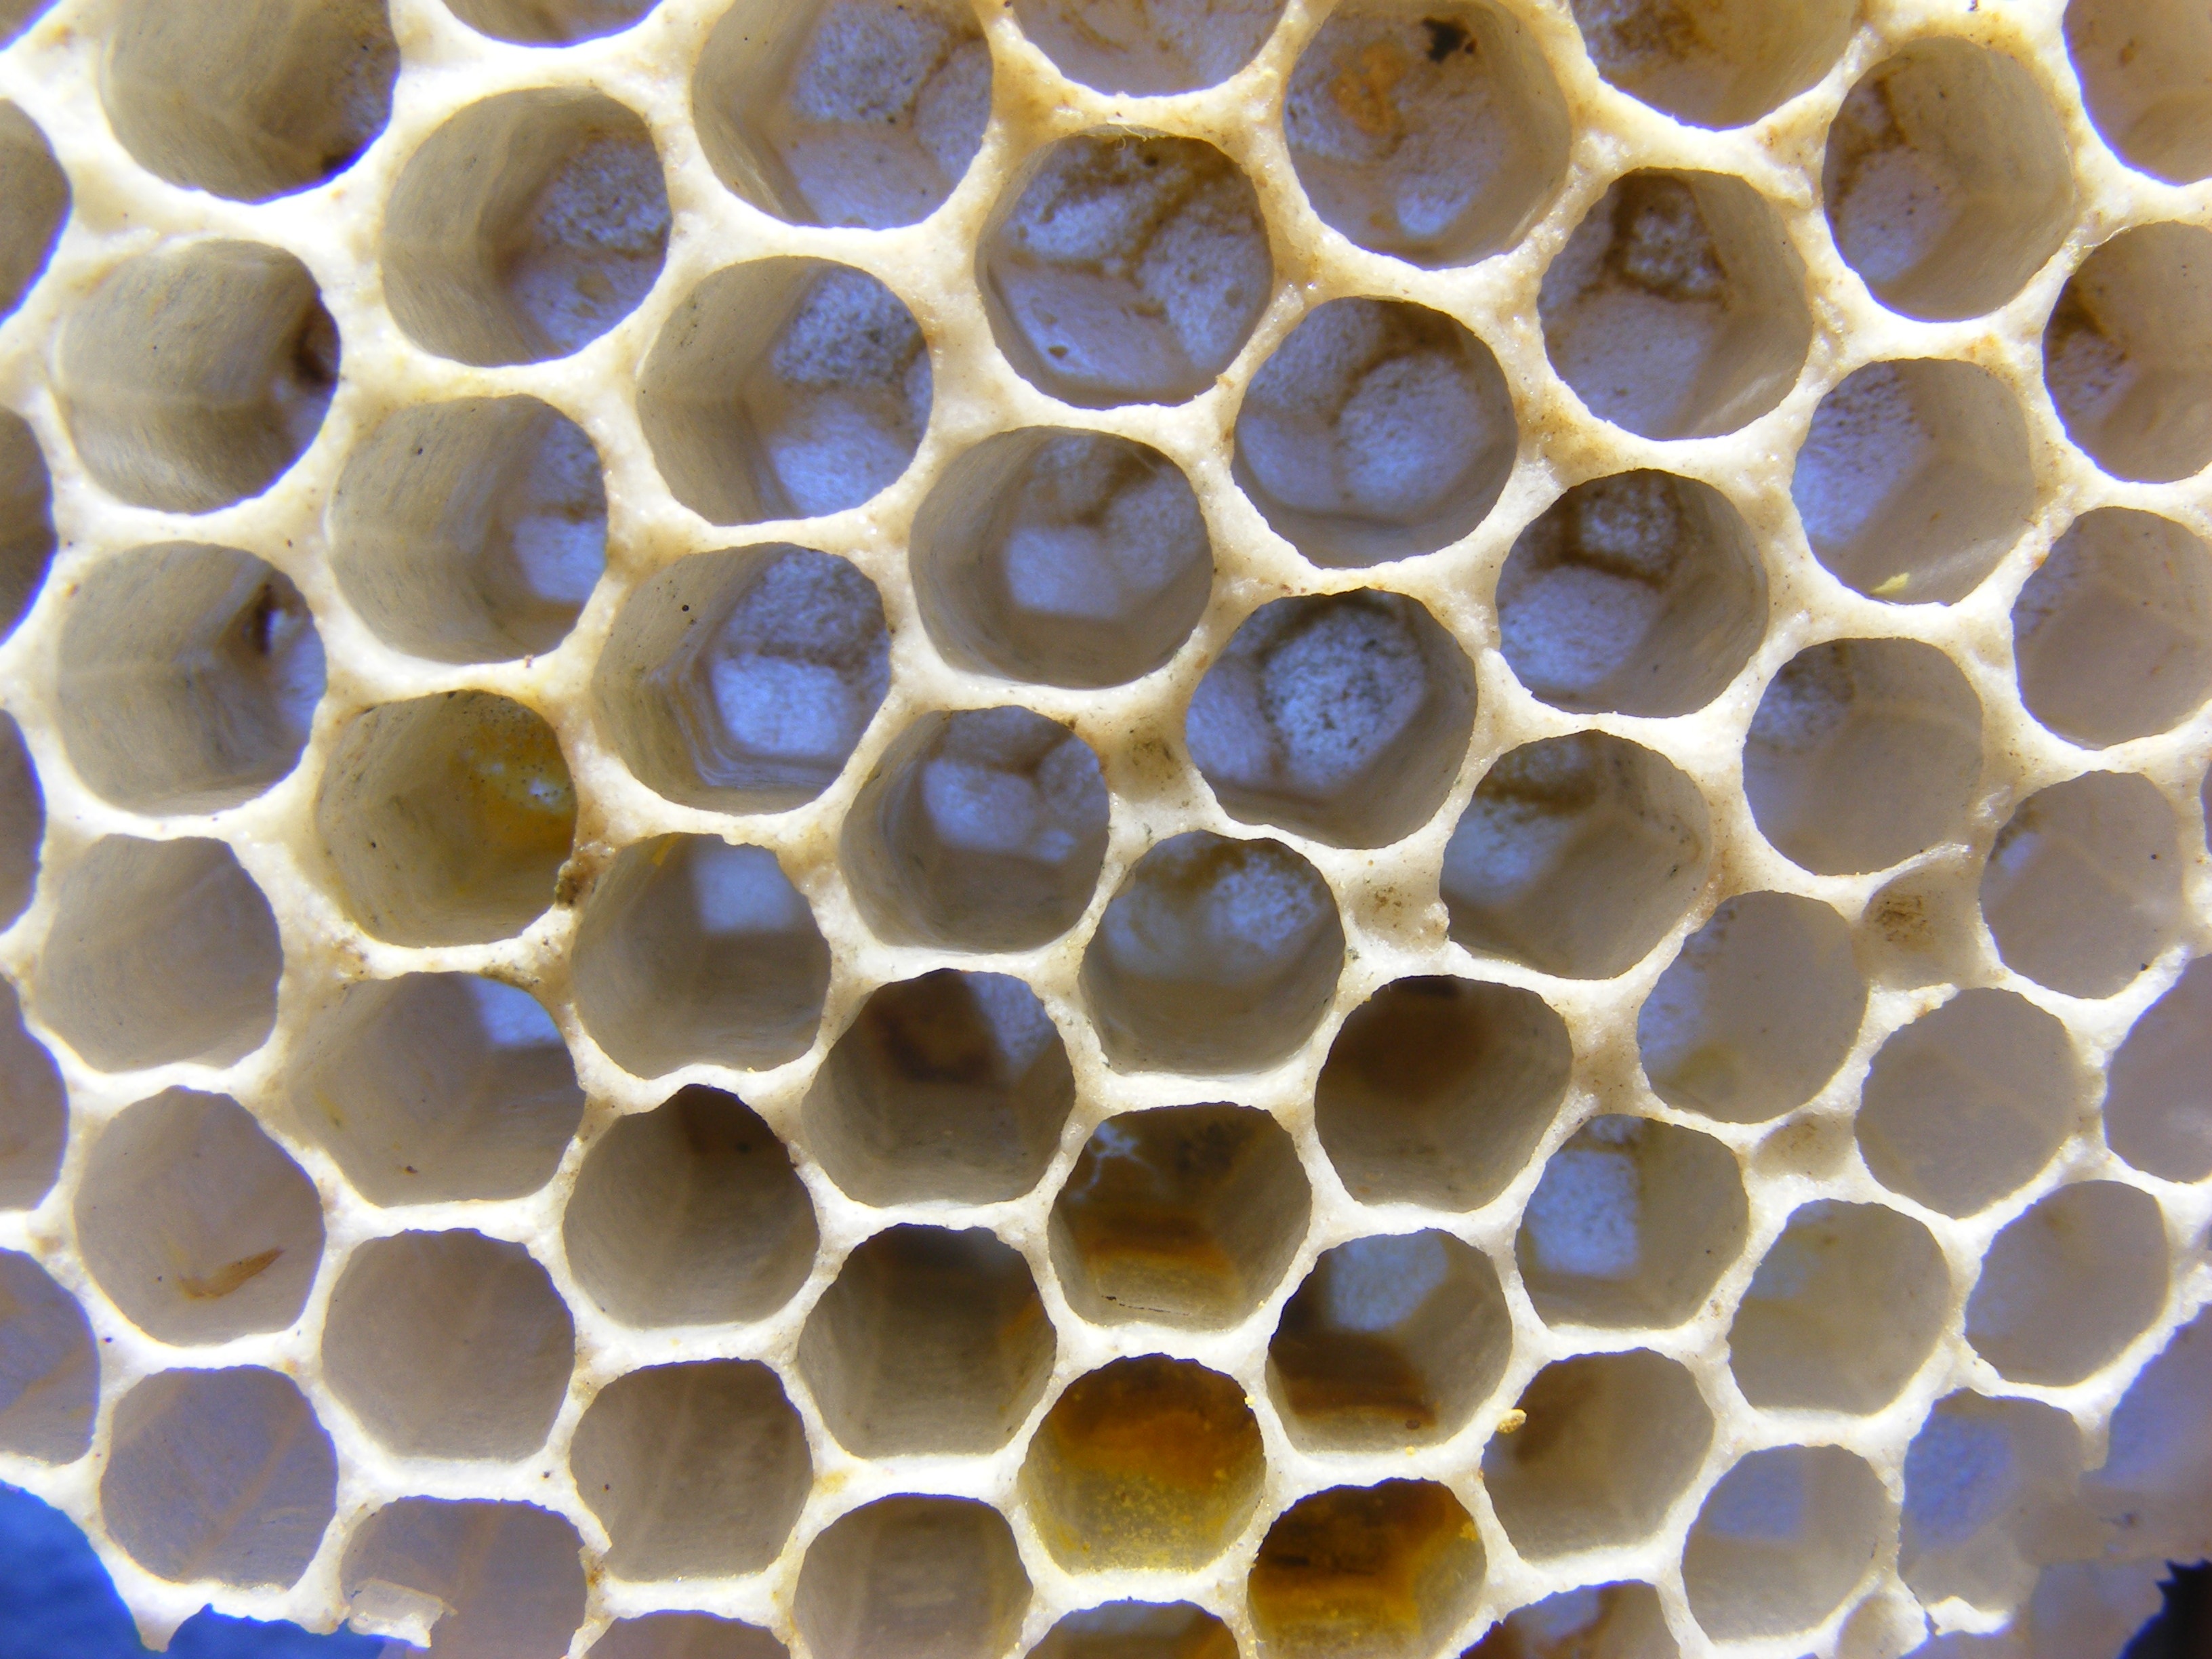
nature, sweet, house, flying, honey, social, construction, pattern, pollen, food, spring, insect, natural, garden, flora, material, circle, invertebrate, life, housing, flowers, drone, earth, design, beauty, cologne, hexagon, cells, wasps, nectar, hymenoptera, honeycomb, bees, organization, diaper, arthropods, encounter, hex, membrane winged insect